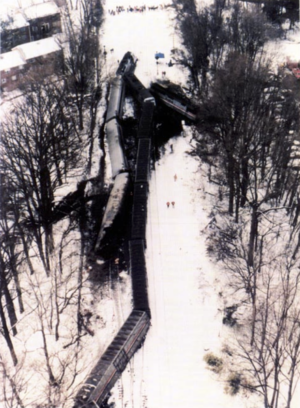
Le Capitol Limited est un train de voyageurs des États-Unis exploité par Amtrak, circulant 1 fois par jour et qui relie Washington D.C à Chicago via Pittsburgh et Cleveland le long d'un itinéraire de 1 260 km.